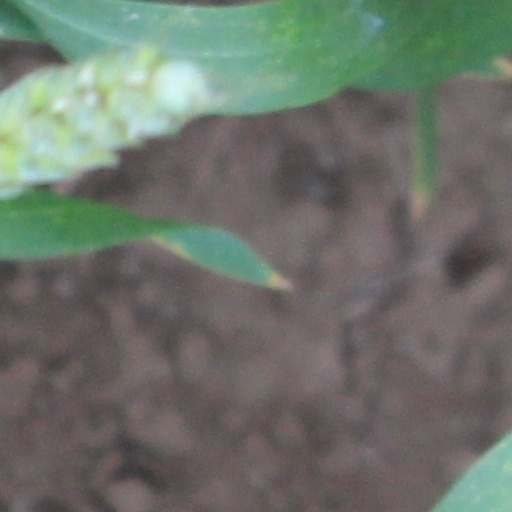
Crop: wheat